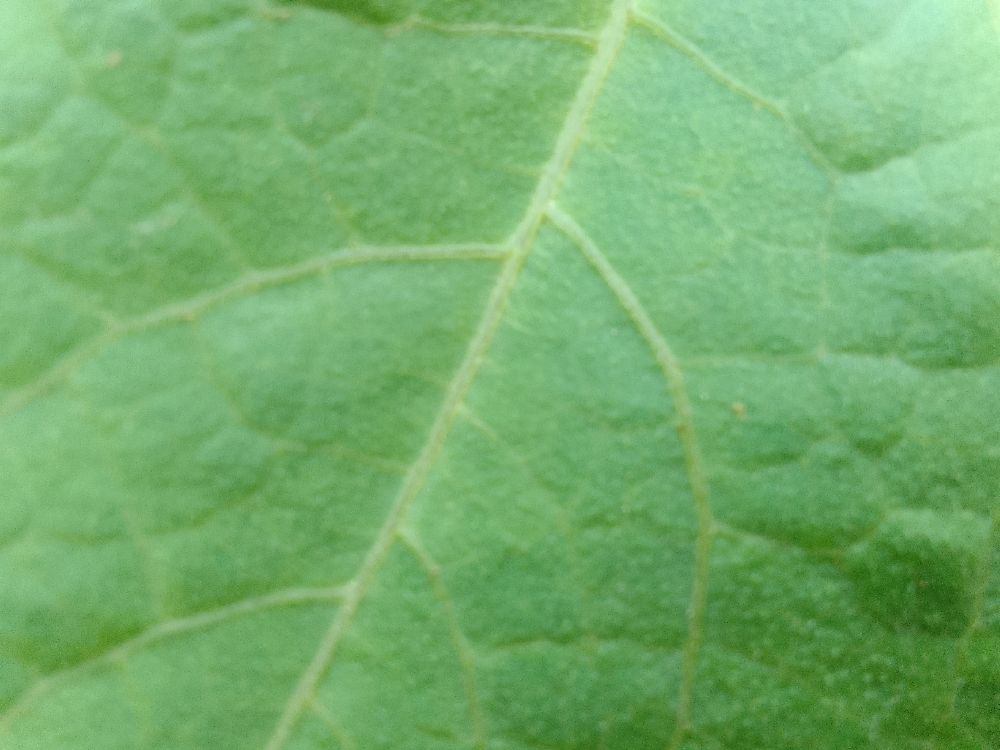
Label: healthy